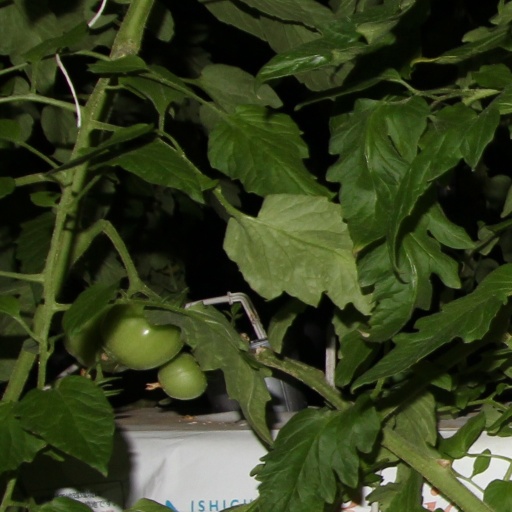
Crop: tomato